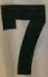
Number: 7